Death and Memory in Early Medieval Britain

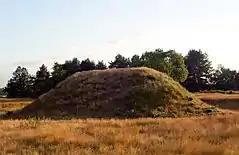
The Mound 2 burial tumuli at Sutton Hoo, Suffolk. Williams discusses the mnemonic effect that monuments such as these would have had on the population.

The first chapter, "Death, Memory and Material Culture", serves as an introduction to Williams' approach. Stating that "mortuary practices can be conceptualized as strategies for remembering and forgetting", he discusses the influence of sociology and anthropology on his study before exploring the Anglo-Saxon cemetery at Swallowcliffe Down in Wiltshire. Chapter two, "Objects of memory", examines the inclusion of grave goods in Early Medieval burials, among them jewellery and weaponry, emphasising the mnemonic effects that these might have had on those attending the funeral. In "Remembering through the body", Williams examines mnemonic elements to the manner in which the corpse was prepared before cremation or inhumation, resulting in its burial.